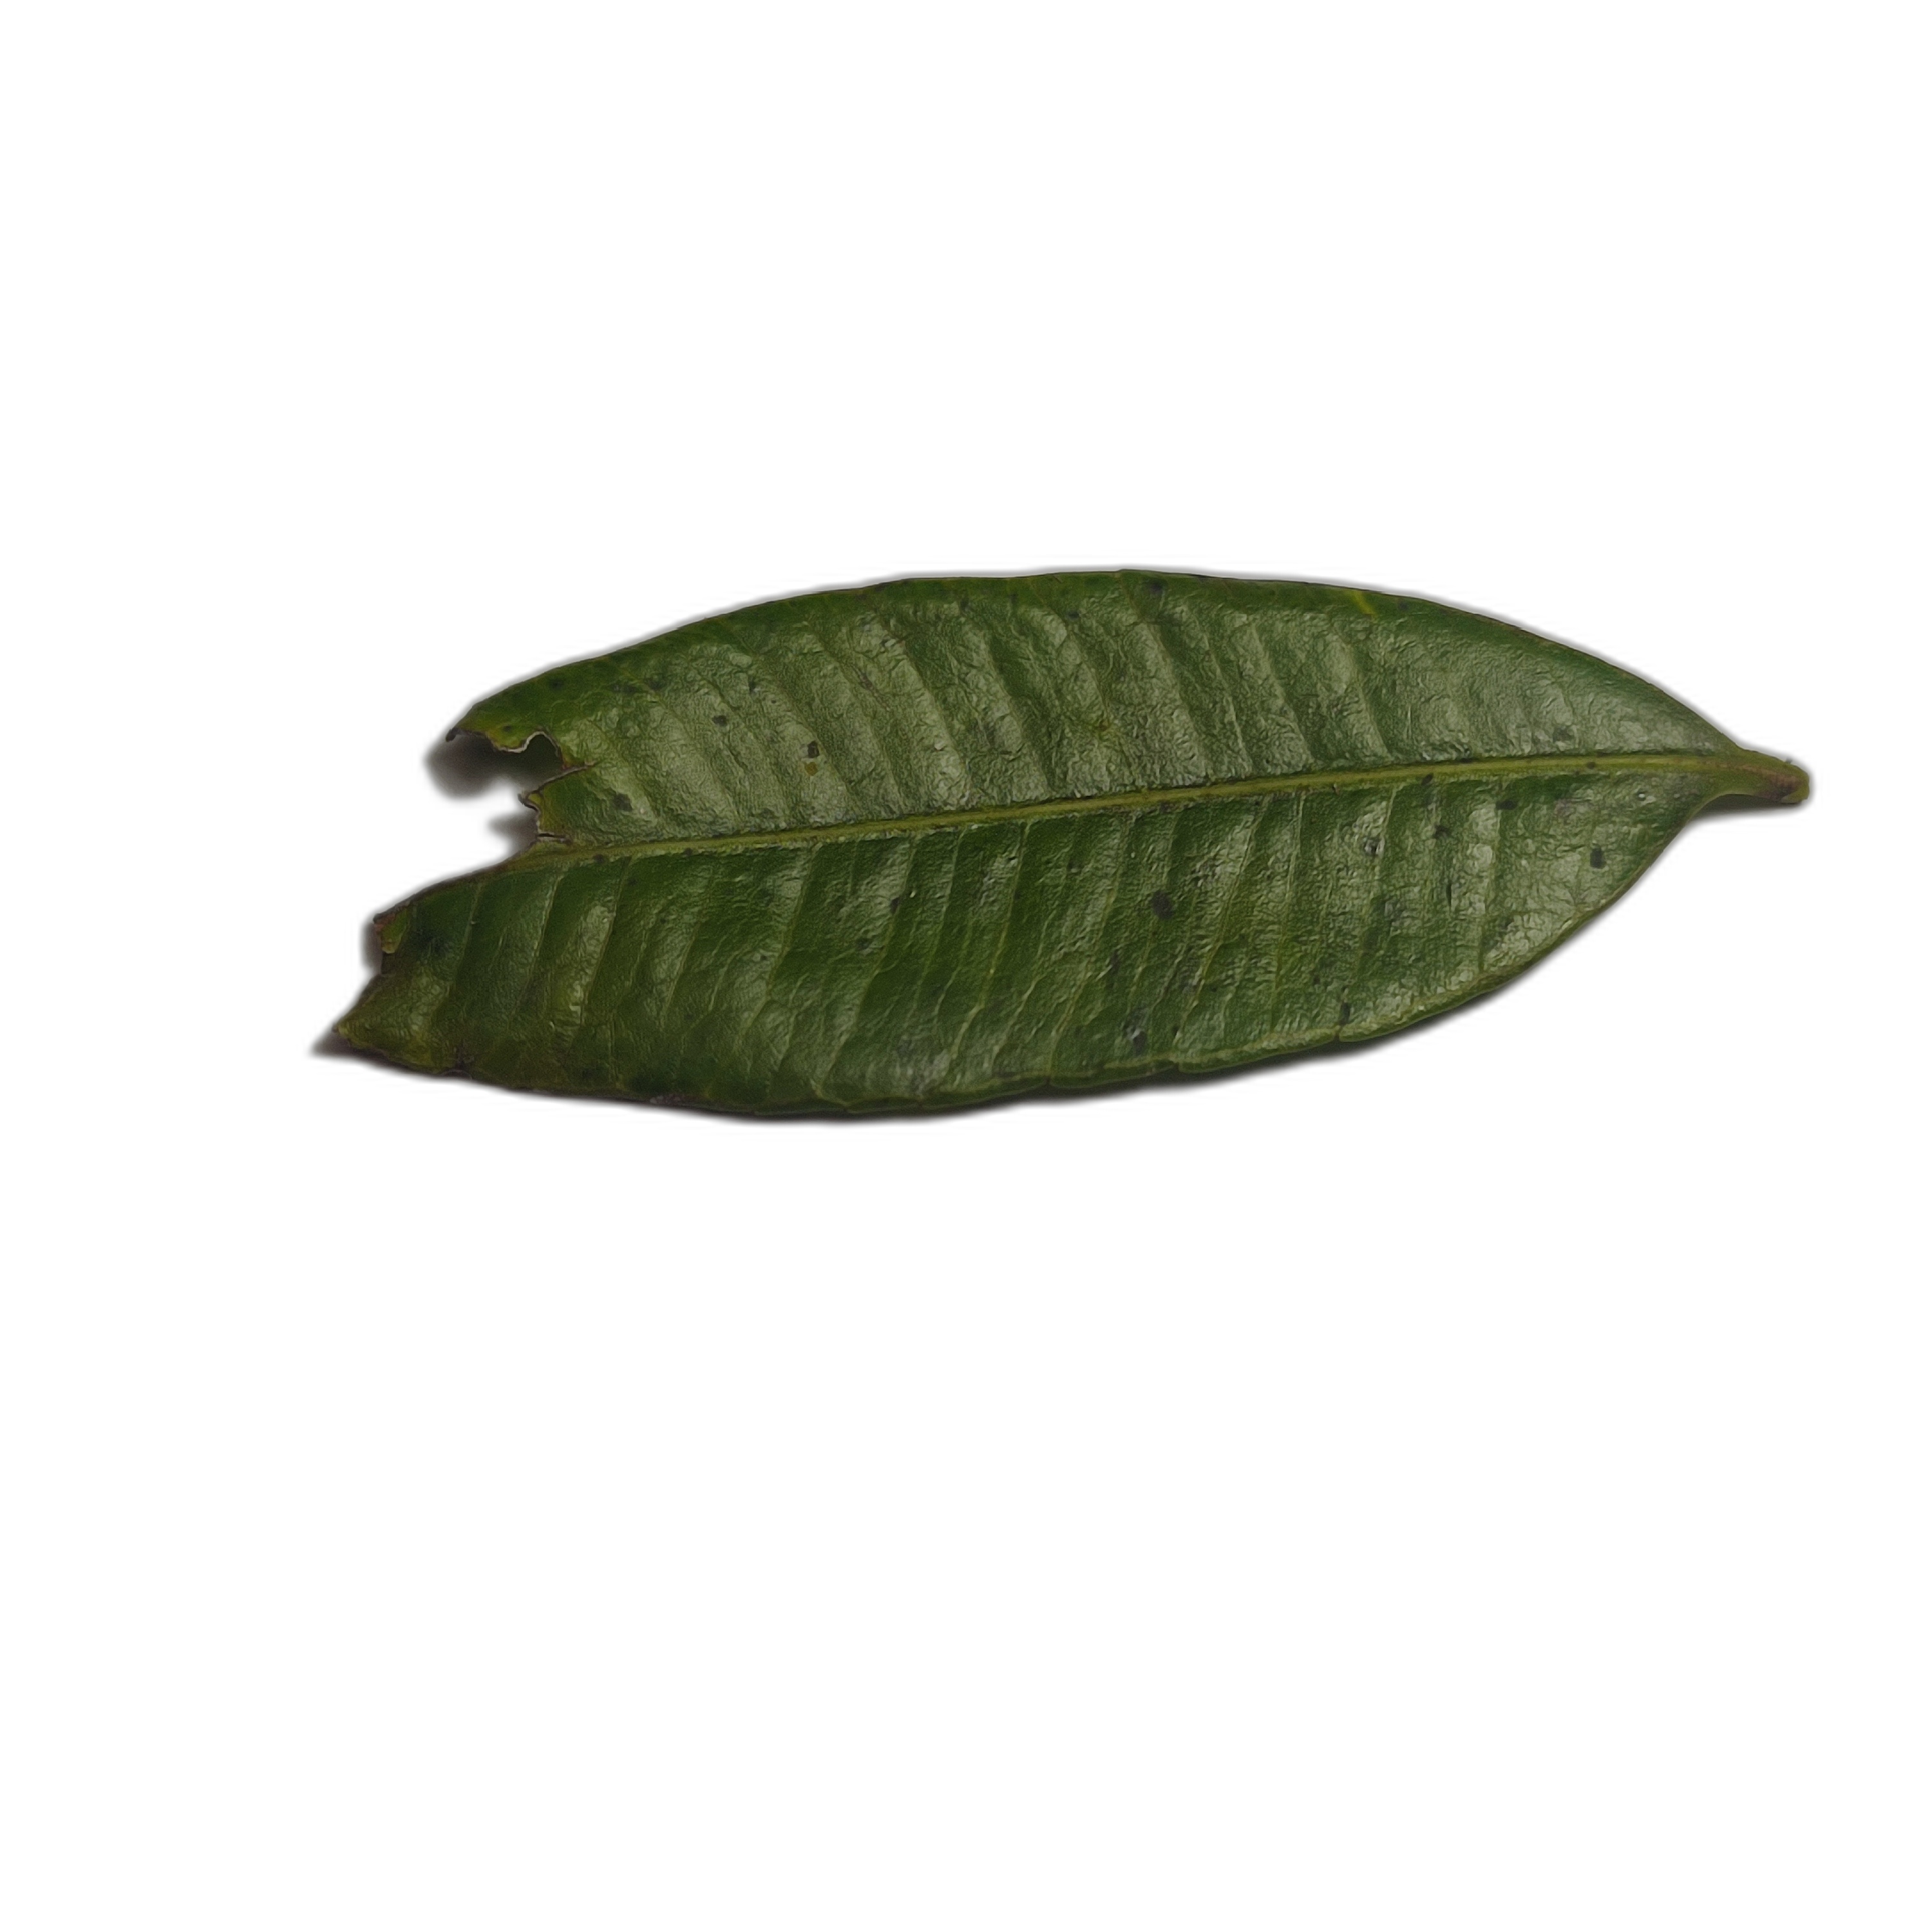
Label: not_healthy